Mu'izz al-Dawla

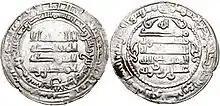
Coin of Mu'izz al-Dawla

Ahmad ibn Buya (Persian: احمد بن بویه, died April 8, 967), after 945 better known by his "laqab" of Mu'izz al-Dawla ("Fortifier of the Dynasty"), was the first of the Buyid emirs of Iraq, ruling from 945 until his death.